Kanak people

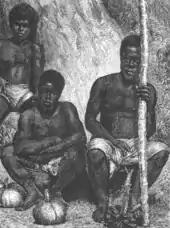
Kanaks,

Melanesian settlement on Grande Terre dates back at least as far as the Lapita culture. The origin of Kanak people is unclear. Obsidian transported from New Guinea was found with the earliest New Caledonian Lapita pottery. In addition, some researchers have claimed there is evidence of New Caledonian human habitation dating from 3000 BC (predating Lapita culture by 1500 years), while others claim to have found pre-Lapita pottery. At the Fourth Lapita Conference, held in June 2000, in Canberra, Australia, the question was posed: "Is Lapita Kanak, or is Lapita the oldest and first ancestor of a later culture that is labelled Kanak?" Still another problem in determining the origin and early history of Kanak people is that the archaeological interpretation is in conflict with the views of Kanak people which have become politicized subsequent to colonial rule.